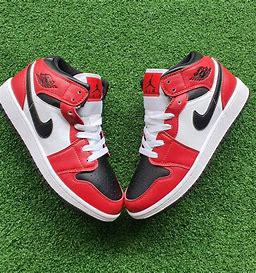
Brand: Jordan
Model: kg Air Jordan 1 Mid